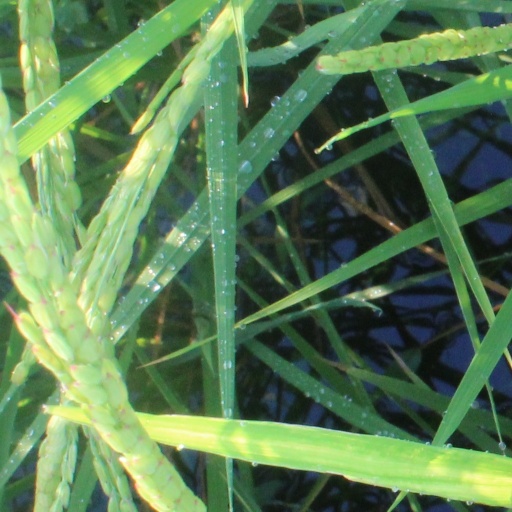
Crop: rice